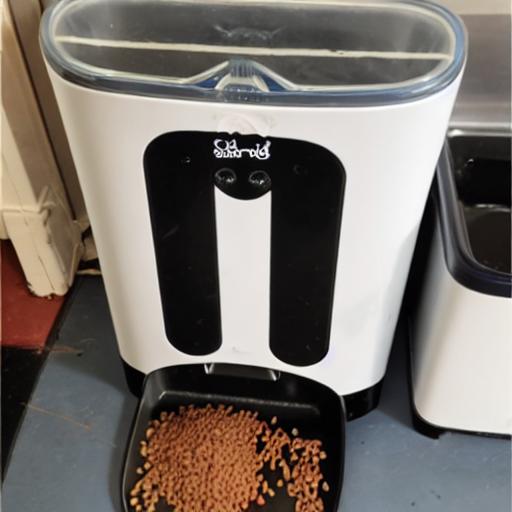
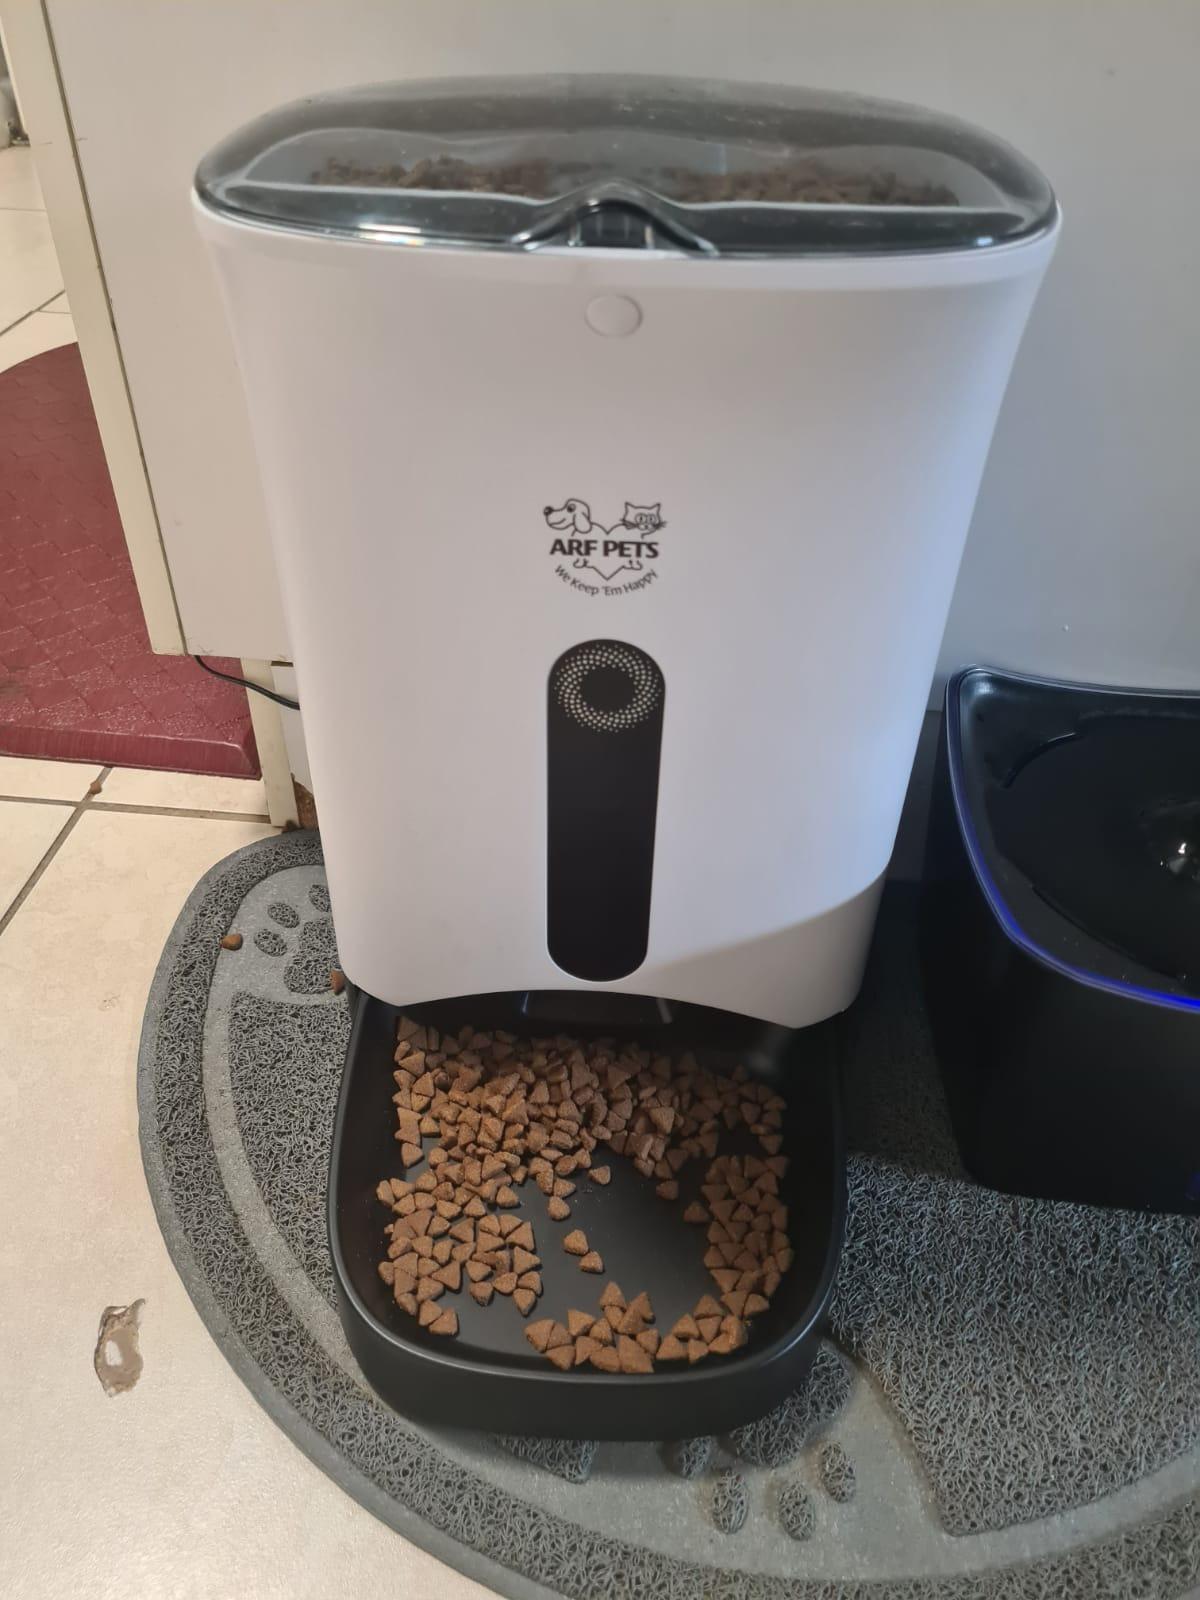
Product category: items_feeder
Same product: no